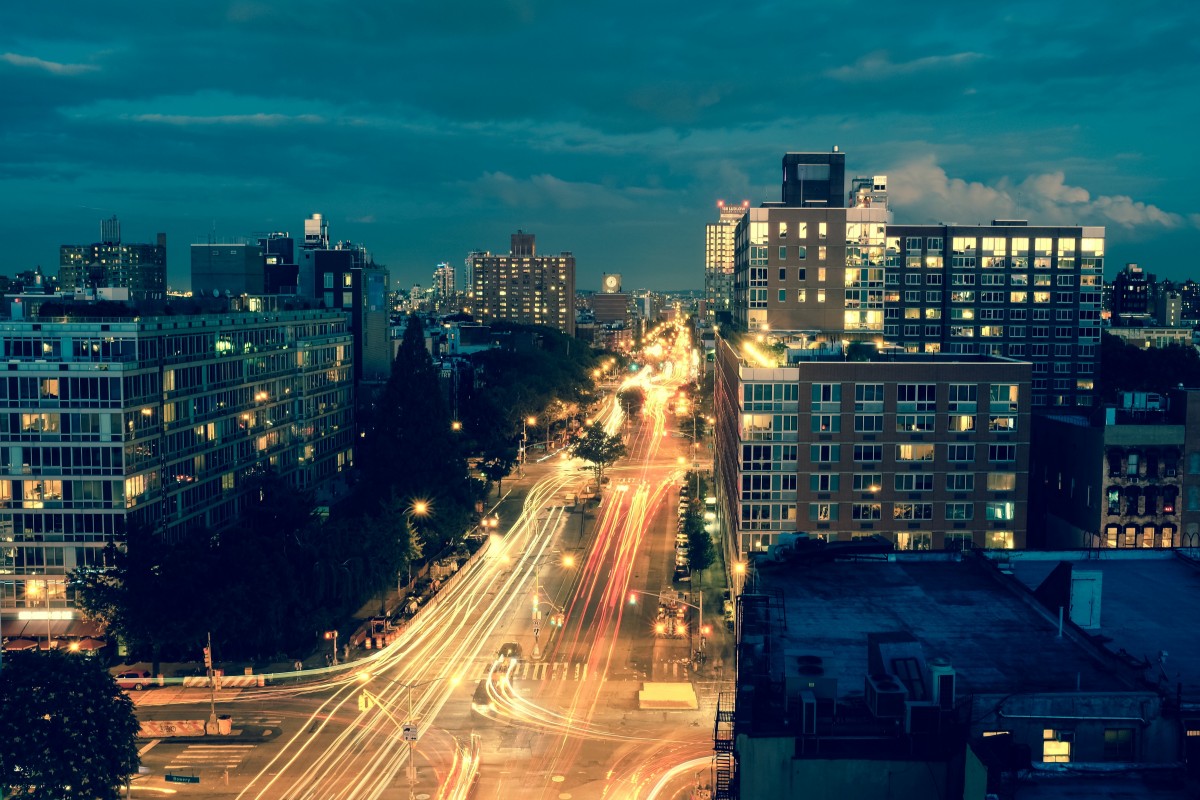
Tags: light, road, skyline, traffic, night, building, city, skyscraper, cityscape, downtown, dusk, evening, landmark, metropolis, aerial photography, urban area, human settlement, atmosphere of earth